Colin Fleming

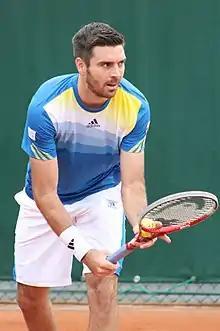
Fleming at 2013 French Open.

Fleming made a strong start to the 2013 season, winning the doubles title at the Heineken Open with Brazilian partner Bruno Soares, as Fleming's regular doubles partner Ross Hutchins was out with illness. Fleming teamed up with fellow Scot Jamie Murray for the Australian Open, however they lost in the first round to Michael Kohlmann and Jarkko Nieminen. Following a break of around two weeks, Fleming then teamed up with Wimbledon champion Jonathan Marray at the Open Sud de France where they were the top seeds. The pair made it to the semifinals before losing in three sets to Sweden's Johan Brunström, and Raven Klaasen of South Africa. The following week, Fleming teamed up with Rohan Bopanna of India, with whom he won his second title of the year at the Open 13 in France, defeating Bopanna's former partner Aisam-ul-Haq Qureshi and Dutchman Jean-Julien Rojer in straight sets in the final.